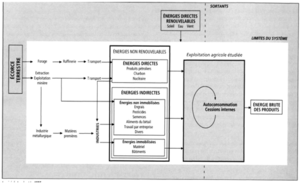
Illustre le système considéré dans le bilan énergétique de la ferme
Un bilan énergétique en agriculture met en regard, à la façon des comptabilités monétaires, les énergies qui sont dépensées pour un processus de production agricole donné, et celles qui en sont produites. En entrée, seules les énergies non renouvelables consommées pour la production agricole sont considérées, et en sortie l'énergie alimentaire produite. Cette méthode permet d'envisager les marges de progrès en matière d'économie d'énergie ou d'efficacité énergétique selon les différentes productions.